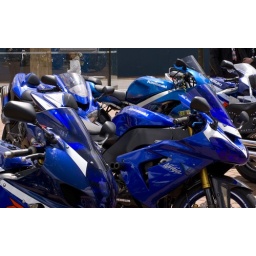
Lots of blue bikes all in a row